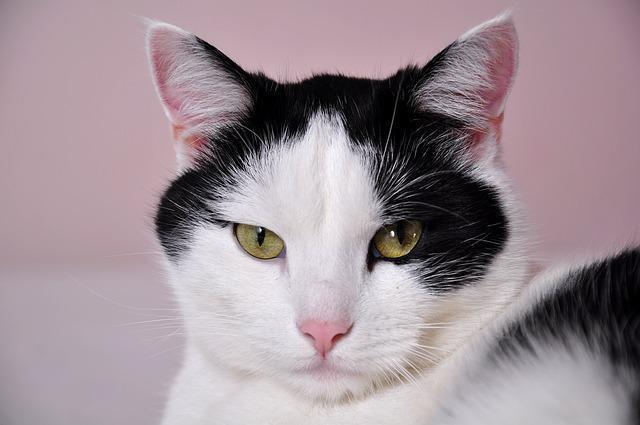
cat